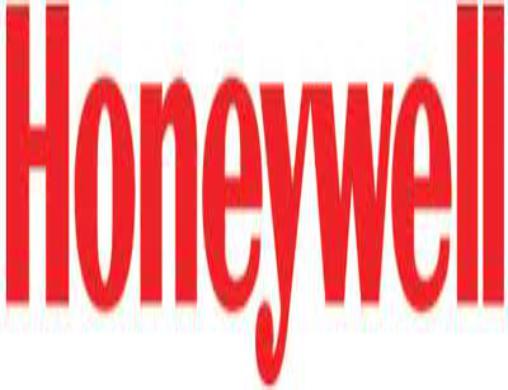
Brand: Honeywell
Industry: Necessities